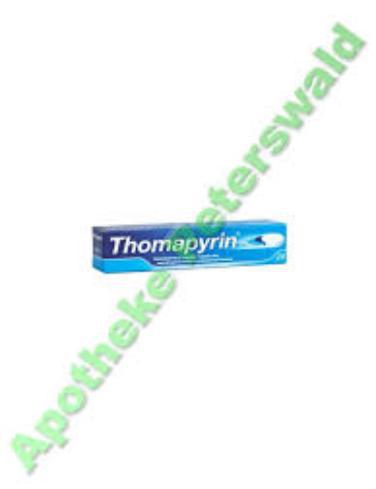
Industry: Medical